My Name Is Tanino

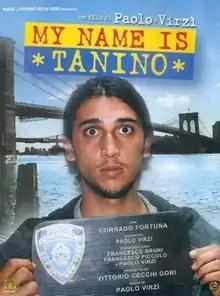

My Name Is Tanino is a 2002 comedy film directed by Paolo Virzì. The picaresque plot is about Tanino, an Italian liberal arts student who falls in love with a young American tourist he meets in Sicily and decides to track her down in the United States.